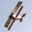
Label: airplane